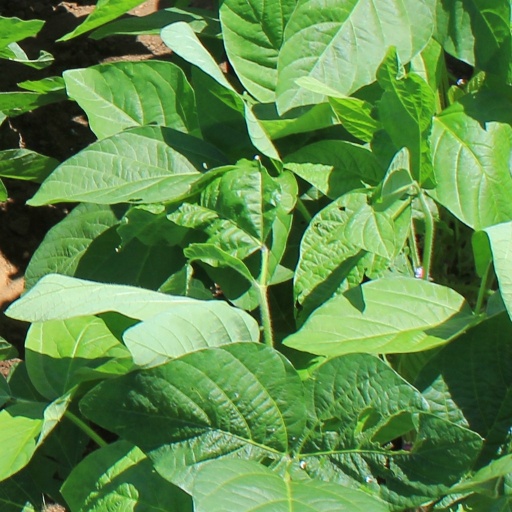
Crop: soybean